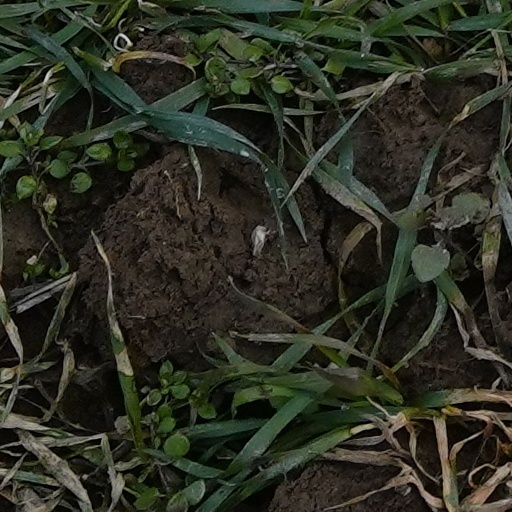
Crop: wheat